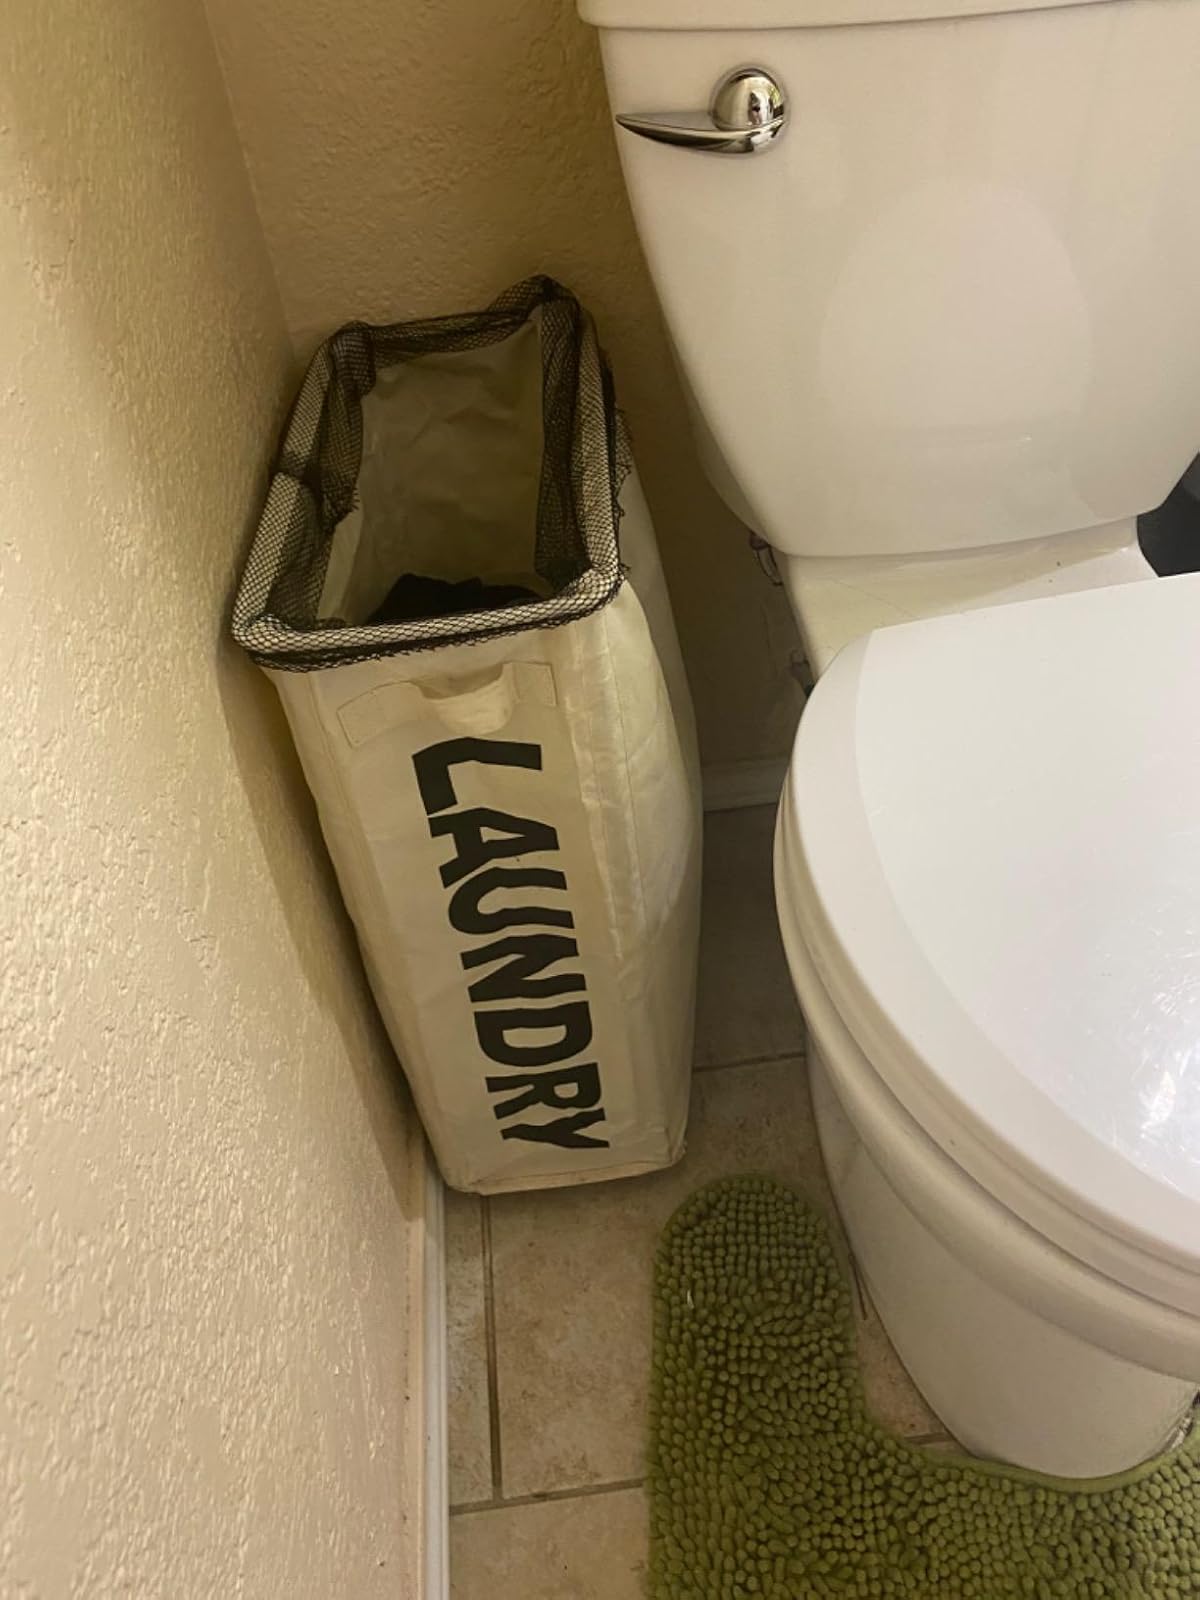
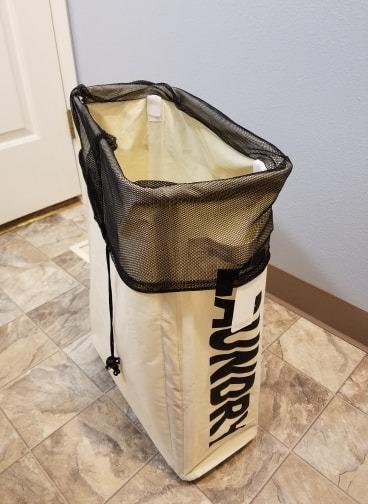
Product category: items_hamper
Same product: yes